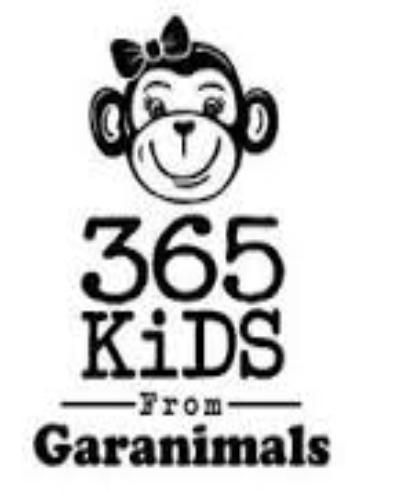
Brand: garanimals
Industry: Clothes